Ethanol fuel in Brazil

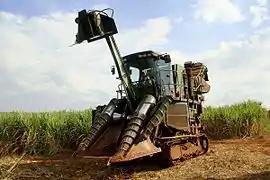
Typical sugarcane harvester, São Paulo state

Brazil has also extended its technical expertise to several African countries, including Ghana, Mozambique, Angola, and Kenya. This effort is led by EMBRAPA, the state-owned company in charge for applied research on agriculture, and responsible for most of the achievements in increasing sugarcane productivity during the last thirty years. Another 15 African countries have shown interest in receiving Brazilian technical aid to improve sugarcane productivity and to produce ethanol efficiently. Brazil also has bilateral cooperation agreements with several other countries in Europe and Asia.